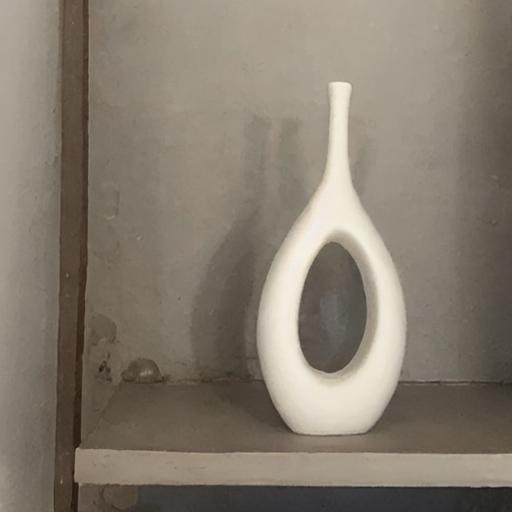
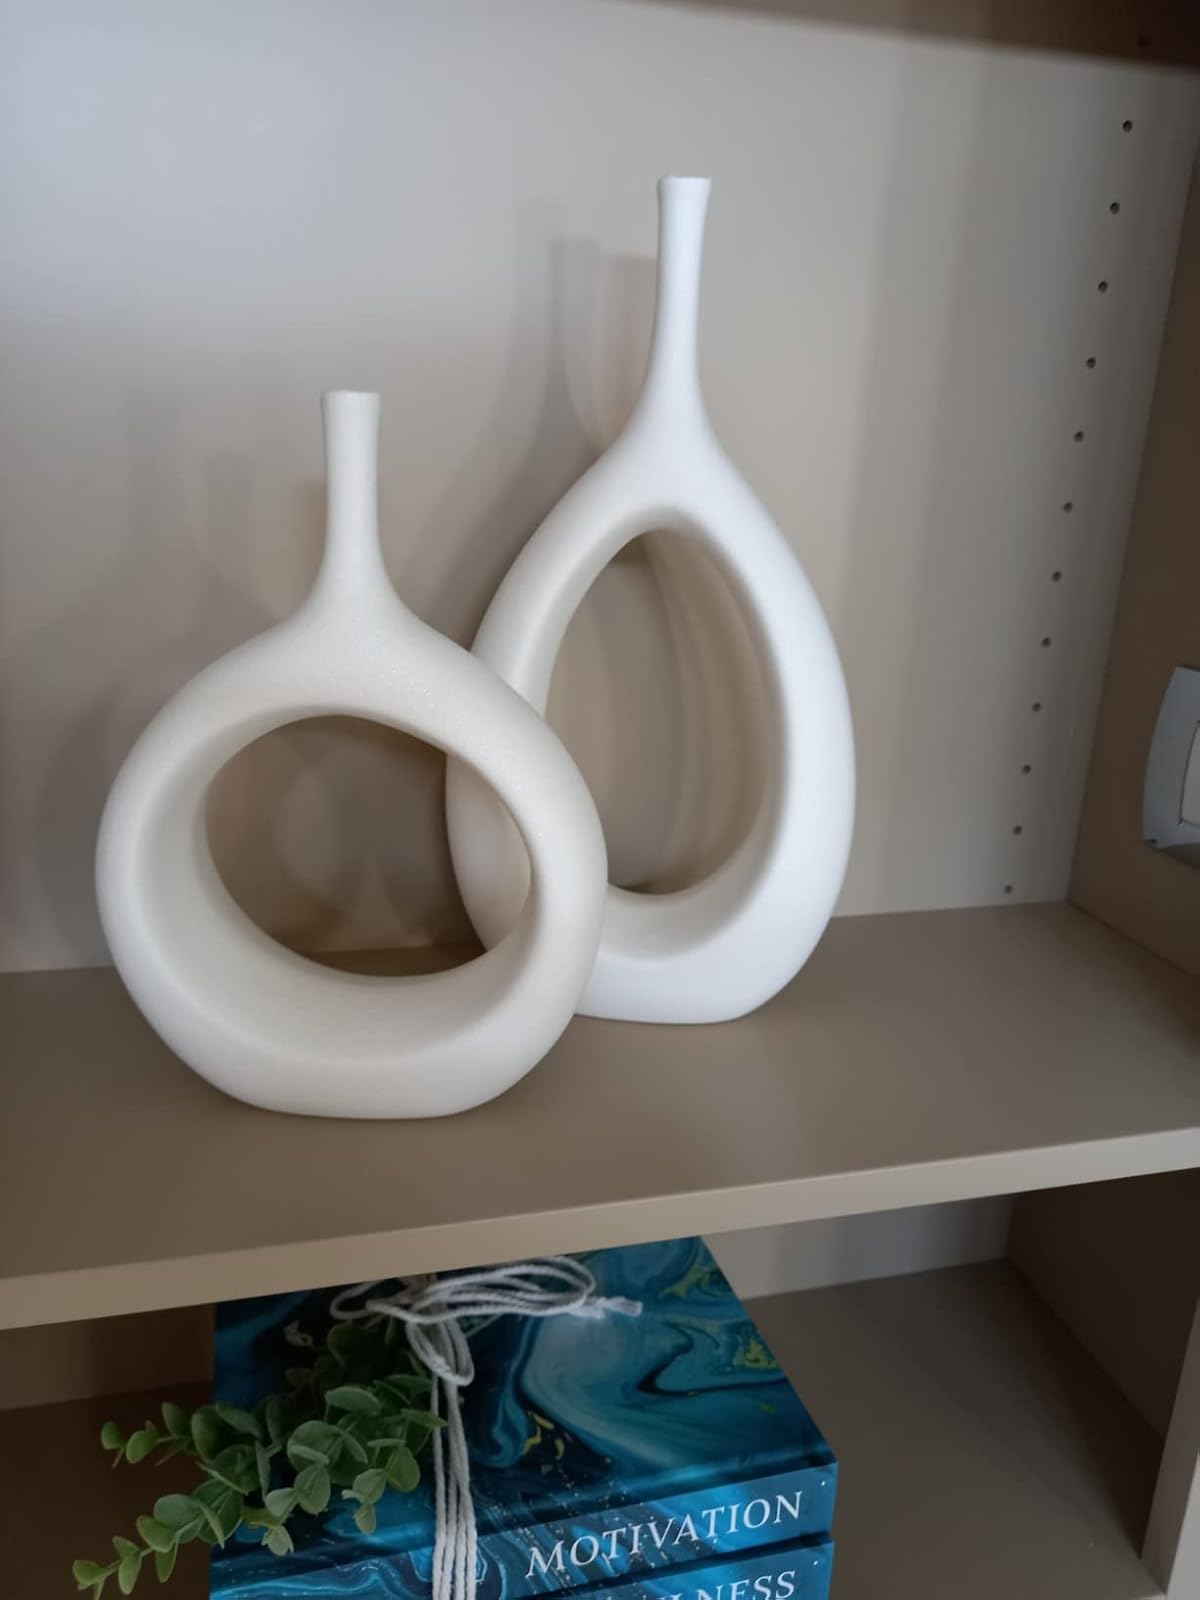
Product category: vase
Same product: no